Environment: real
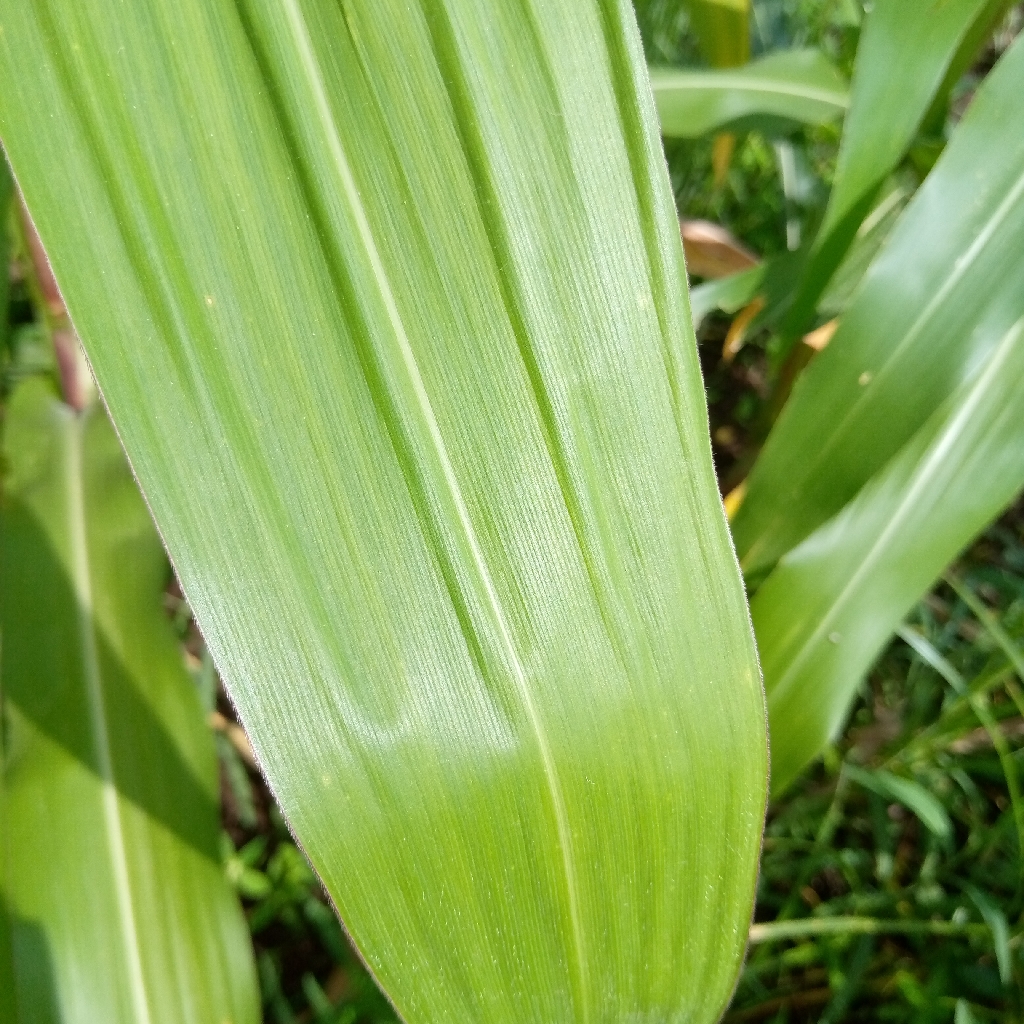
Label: healthy